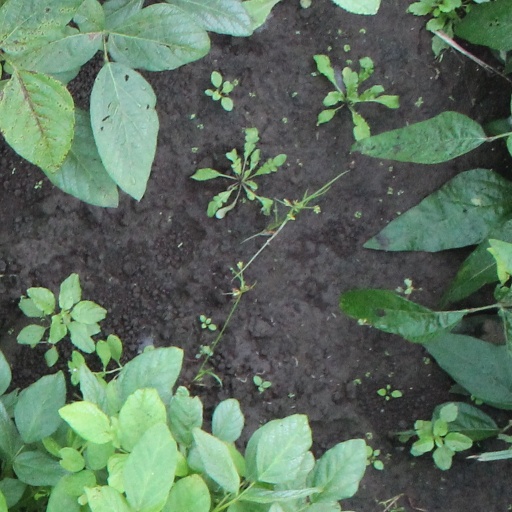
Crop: soybean